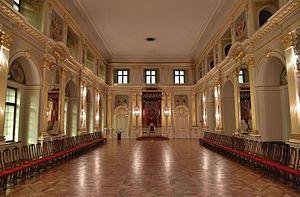
La Grande Diète ou la Diète de quatre ans ou encore le Grand Sejm est une session du Parliament de la République des Deux Nations qui s'est tenue à Varsovie du 6 octobre 1788 au 29 mai 1792 dans le but de réformer la gouvernance du pays et de restaurer la souveraineté de la République.